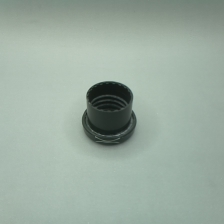
Color: green
Cap type: flip-top cap